Vince Lee (explorer)

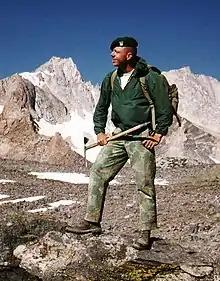
Lee in 1963

Vincent "Vince" Richards Lee (November 7, 1938 – April 17, 2024) was an American writer who served as a Marine Corps officer, founder and chief instructor of his own mountaineering school, western residential architect, Andean explorer, scholar of megalithic monuments, avocational Southwest archaeologist, and author of several books on those subjects.